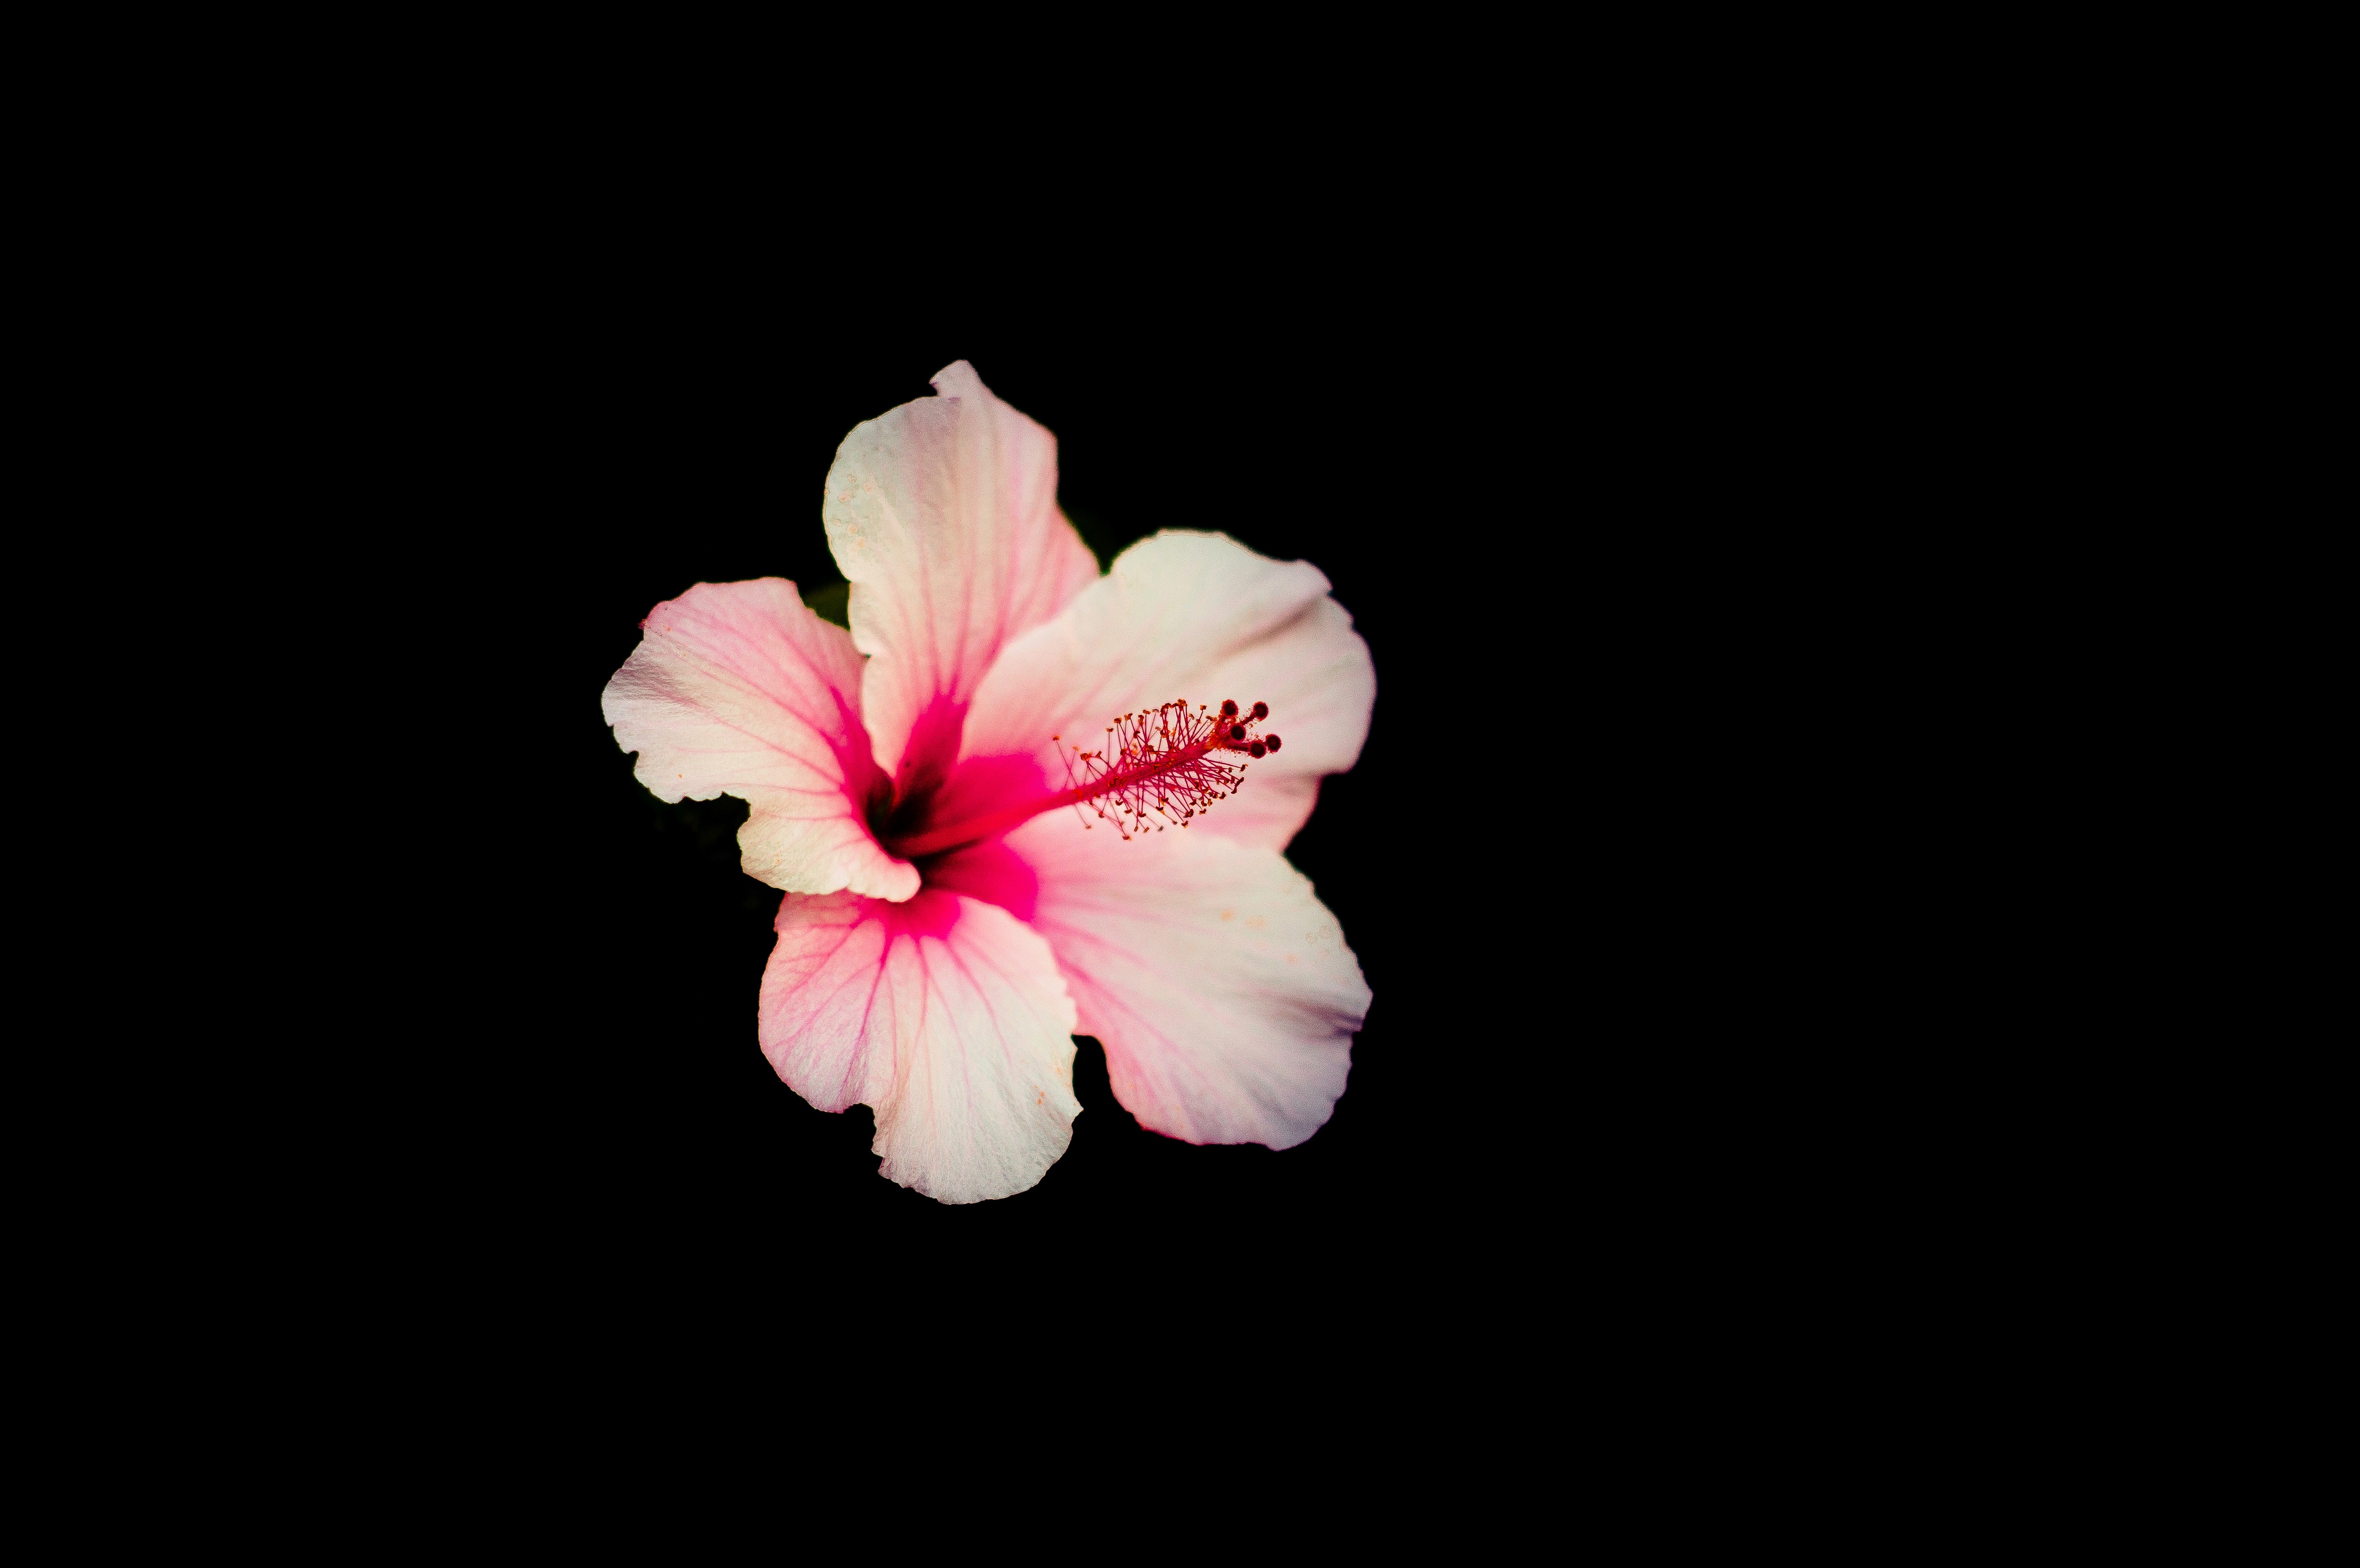
blossom, plant, photography, flower, petal, red, pink, flora, hibiscus, malvales, macro photography, flowering plant, land plant